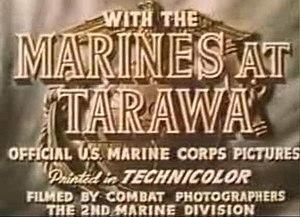
La propagande américaine durant la Seconde Guerre mondiale est utilisée pour accroître le soutien à la guerre et souligner la détermination des Alliés à obtenir la victoire. L'utilisation d'un large éventail de médias, la haine de l'ennemi fomentée par les propagandistes et le soutien aux alliés des États-Unis, exhorte le grand public à un plus grand effort pour aider la production de guerre et les jardins de la victoire, persuade les gens d'économiser une partie de leurs matériaux de sorte que davantage peuvent être utilisés pour l'effort de guerre et d'acheter des obligations de guerre. Le patriotisme devient le thème central de la publicité tout au long de la guerre tandis que des campagnes à grande échelle sont lancées pour vendre des obligations de guerre, promouvoir l'efficacité dans les usines, réduire les rumeurs malfaisantes et maintenir le moral des civils. La guerre renforce le rôle de l'industrie de la publicité dans la société américaine, détournant ainsi les critiques antérieures.
With the Marines at Tarawa est le premier film documentaire de guerre en Technicolor édité par la Warner et distribué par Universal Pictures en 1944. La réalisation du film, d'une durée de 18 minutes, a été dirigée par Louis Hayward. Des commentaires sont dits par un narrateur non crédité : William Lundigan. Le film montre le déroulement de l'assaut amphibie des Marines américains et de la bataille qui suivit, sur l'atoll de Tarawa du 20 au 23 novembre 1943, alors solidement tenu par 4700 soldats de la Marine impériale japonaise. Cet assaut fut particulièrement meurtrier avec en à peine trois jours de combat, la mort de plus de 1 000 Marines et de quasiment tous les Japonais qui se battirent jusqu'à la mort.